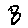
Label: 8